Howard A. Coffin

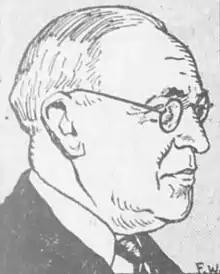
"Detroit Free Press", October 30, 1946

Howard Aldridge Coffin (June 11, 1877 – February 28, 1956) was a politician from the U.S. state of Michigan. Alongside Harold F. Youngblood, he remains the last Republican to represent any part of Detroit in congress, as of 2024. Both men were elected in the Republican wave year of 1946, only to lose re-election two years later in 1948.